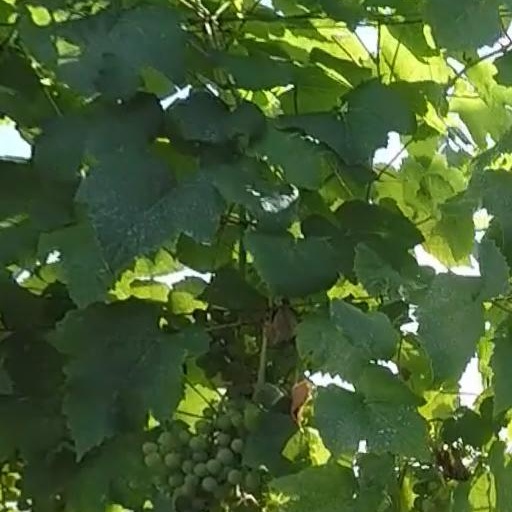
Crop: grape